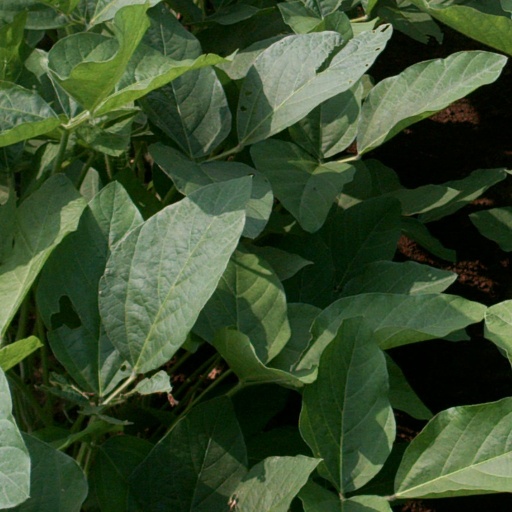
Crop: soybean